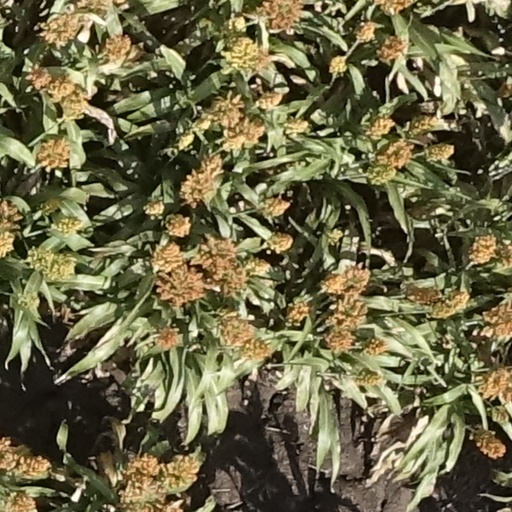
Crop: sorghum